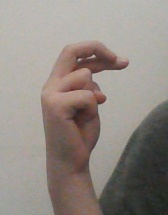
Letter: zay